Der Hohenfriedberger

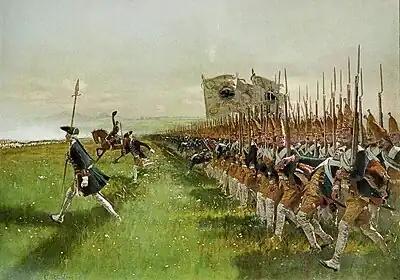
Battle of Hohenfriedberg

There are many legends surrounding the origins of the march. Supposedly, the Bayreuth dragoon regiment, which was crucial in securing a Prussian victory, reported to its quarters the day after the battle while the march was played. Whether the march was actually played then is just as questionable as the claim that Frederick the Great was the composer of the piece. It is understood that the king issued to the Bayreuther dragoon regiment a [letter of grace]] that authorized it to play both grenadier marches of the foot soldiers (with flutes and drums) and the cuirassier marches of the cavalry (with kettledrums and trumpet fanfare).